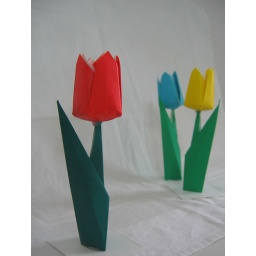
creator : white paper ( lee in kyung )